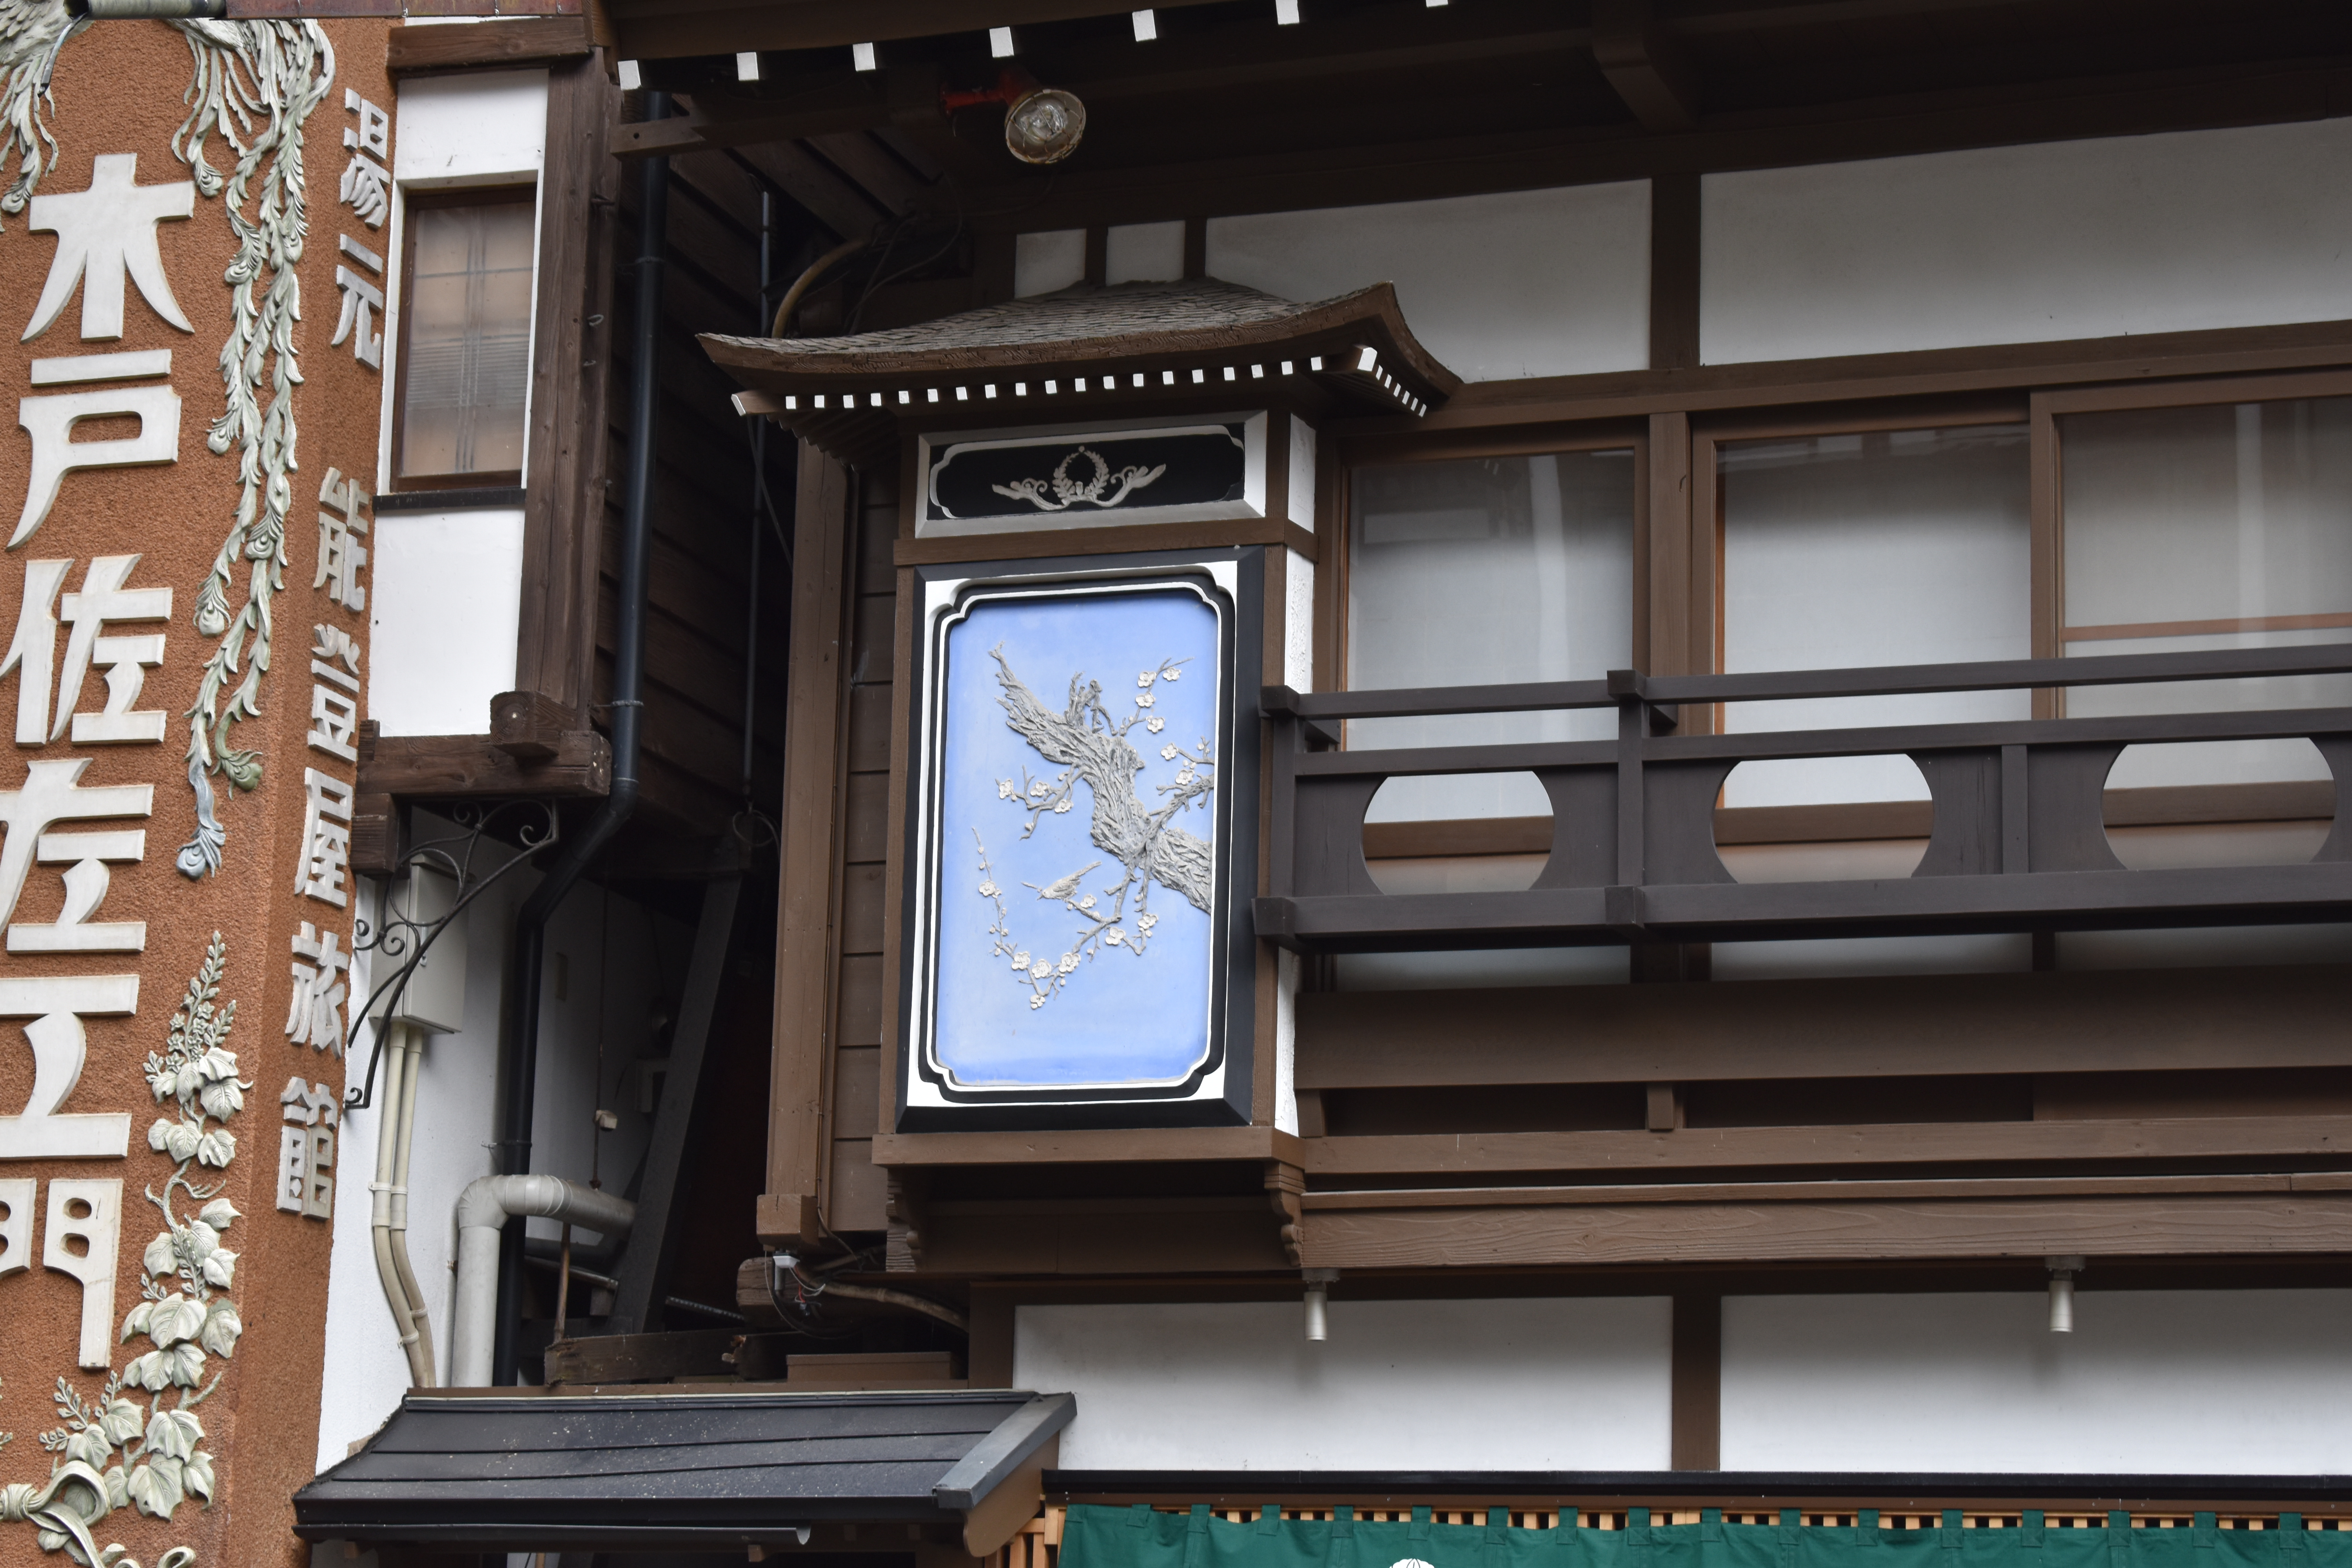
yamagata, japan, autumn, adventure, travel, trip, explore, discover, architecture, building, facade, window, house